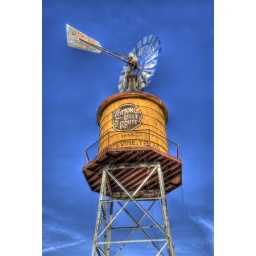
The Windmill / water tower is next the C.M. Millican Blacksmithing Shop in Grapevine, Texas.